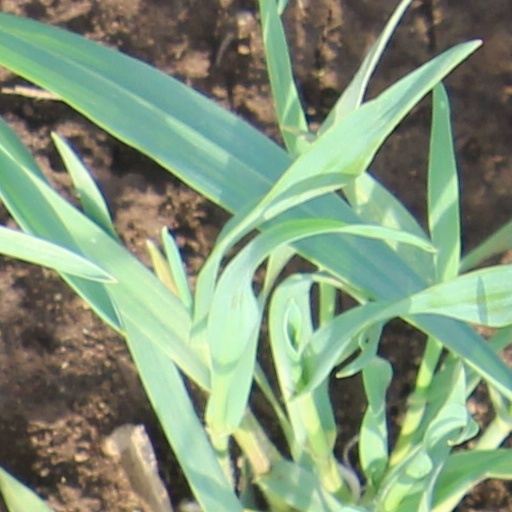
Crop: wheat